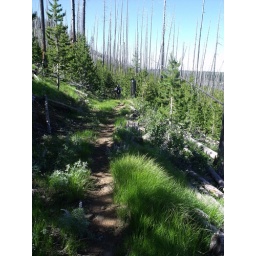
The silver snags of the Canal Burn loom above a lush primarily lodgepole pine forest.